Twinkle Khanna

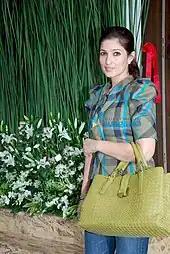
Khanna in 2010

Khanna made her screen debut opposite Bobby Deol in Rajkumar Santoshi's musical romance "Barsaat" (1995). She was cast by Dharmendra and before the film's release Khanna signed for two more projects. It performed well at the box office and became the sixth-highest-grossing film of the year, and she received the Filmfare Award for Best Female Debut for her performance. The following year she played lead roles in Raj Kanwar's action film "Jaan" and Lawrence D'Souza's romance "Dil Tera Diwana" opposite Ajay Devgn and Saif Ali Khan respectively. "Jaan" was a box office hit and "Dil Tera Deewana" failed to do well. K.N. Vijiyan of the "New Straits Times" wrote that "Khanna does not look like a typical Hindi actress". While reviewing "Dil Tera Diwana", Vijiyan wrote about Khanna: "Unlike her previous movies, she looks really good in all her scenes and she can act well."